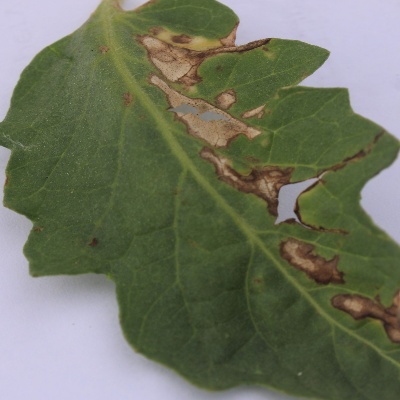
Crop: Tomato
Condition: septoria leaf spot